Great spotted kiwi

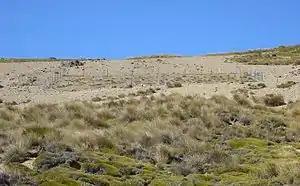
Arid landscape with sparse vegetation

Greater spotted kiwis once lived in numerous areas throughout the South Island, but because of predation by invasive species, the remaining kiwi are now restricted to three localities. These kiwi live in higher altitude areas. Populations are present from northwestern Nelson to the Buller River, the northwest coast (Hurunui River to Arthur's Pass), and the Paparoa Range, as well as within the Lake Rotoiti Mainland Island. The Southern Alps population is particularly isolated. Great spotted kiwis reside in complex, maze-like burrows that they construct. Up to fifty burrows can exist in one bird's territory. They will often move around, staying in a different burrow every day. Bird's Nest Fungus sometimes grows in these burrows. Their habitat ranges in elevation from sea level to , but the majority are concentrated in a range from in a subalpine zone. These kiwis will live in tussock grasslands, scrubland, pasture, and forests.